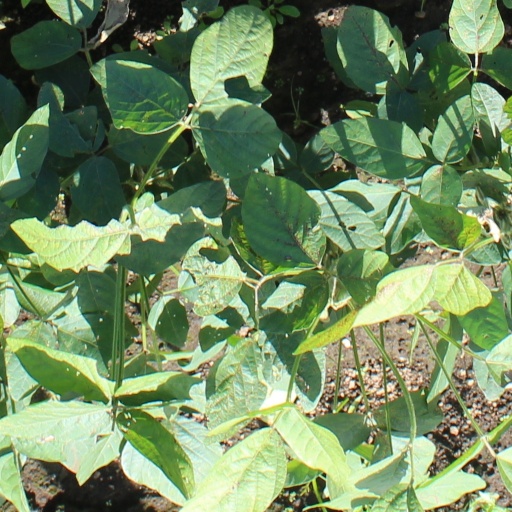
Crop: soybean